Varanasi Junction (TV series)

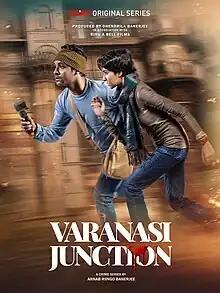

Varanasi Junction is a 2023 Indian Bengali language thriller and crime streaming television series written and directed by Arnab Riingo Banerjee. The series is produced by Ohendrila Banerjee and Ring a Bell Films.